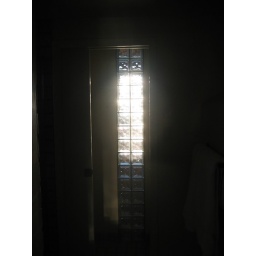
Glass block window in the bathroom